Château La Tour Blanche

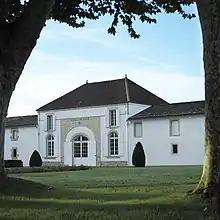
View of the estate.

Château La Tour Blanche, or La Tour-Blanche, is a sweet white wine ranked as Premier Cru Classé (French, “First Growth”) in the original Bordeaux Wine Official Classification of 1855. Belonging to the Sauternes appellation in Gironde, in the region of Graves, the winery is located in the commune of Bommes.